Grand Kremlin Palace

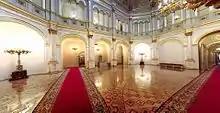
The Hall of the Order of St. Vladimir

The Hall of the Order of St. Alexander Nevsky was named after the Order of St. Alexander Nevsky, established by Catherine I in 1725. The room is situated in the central part of the first floor on the south façade of the complex and is connected with The Hall of the Order of St. George by massive silver-plated doors with gold ornaments, depicting the Order's ribbons and stars.